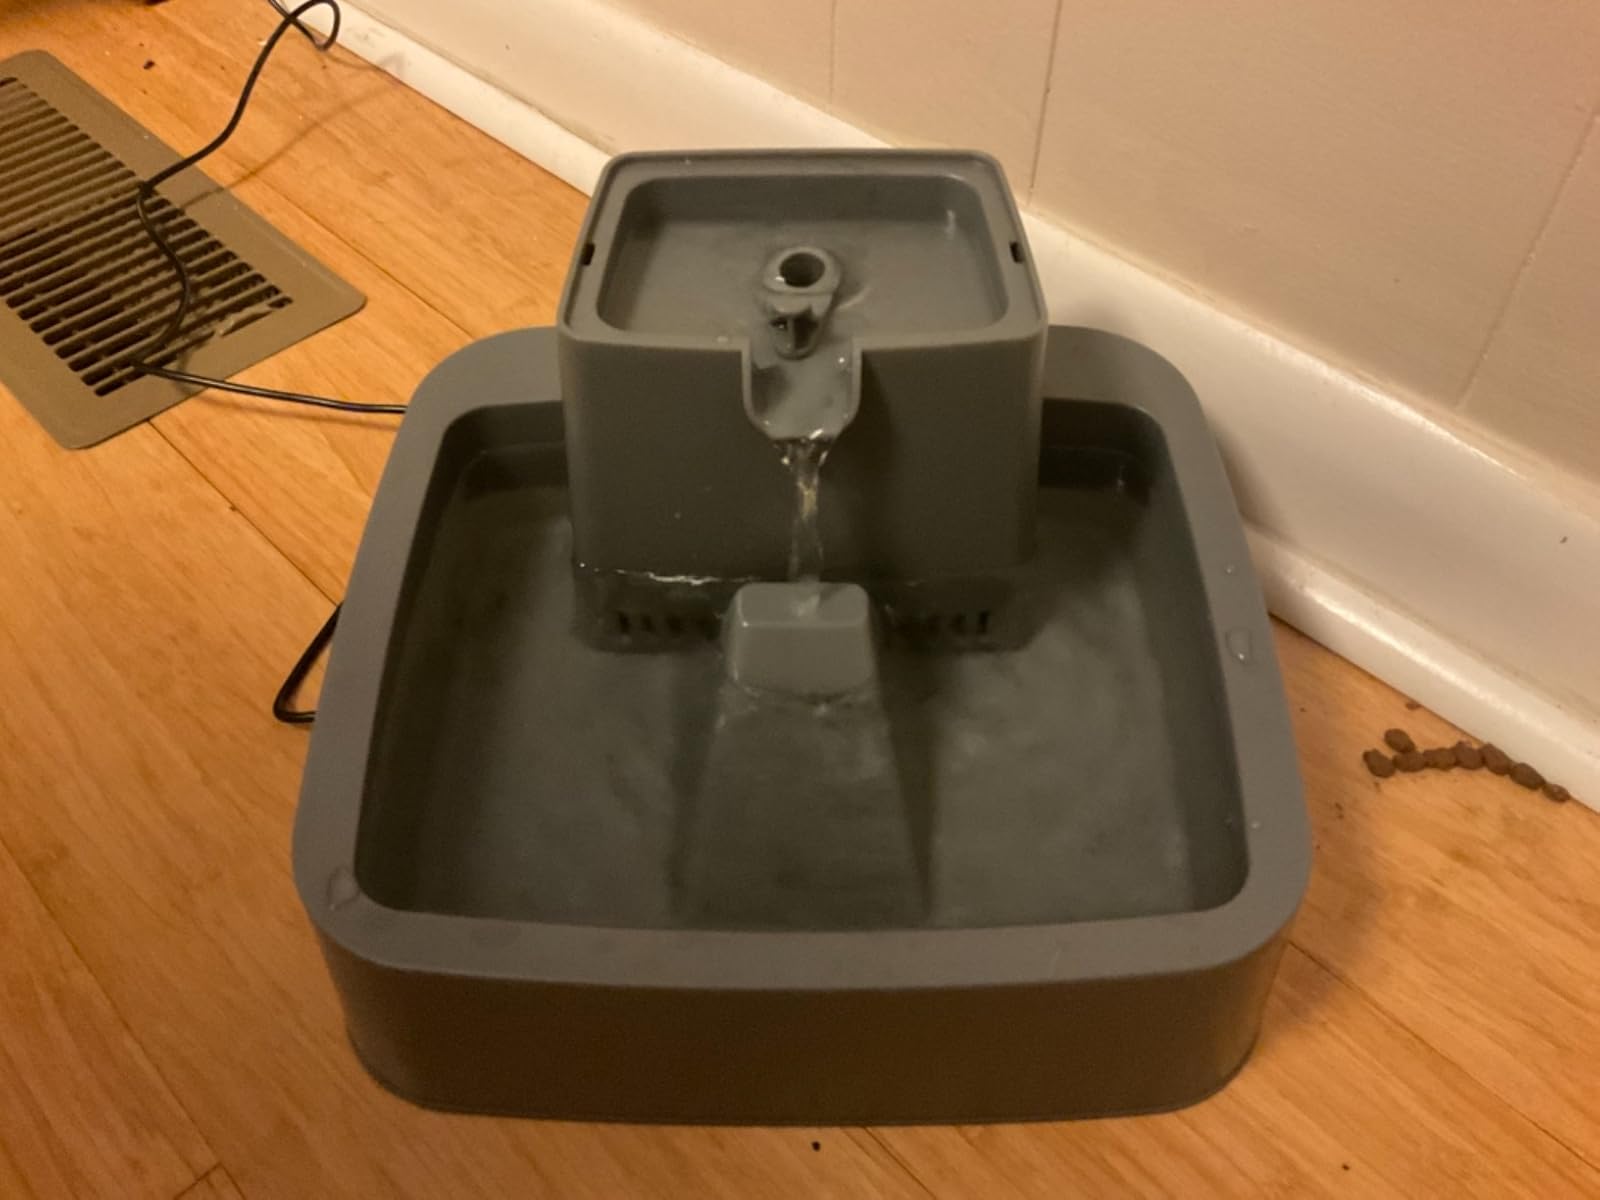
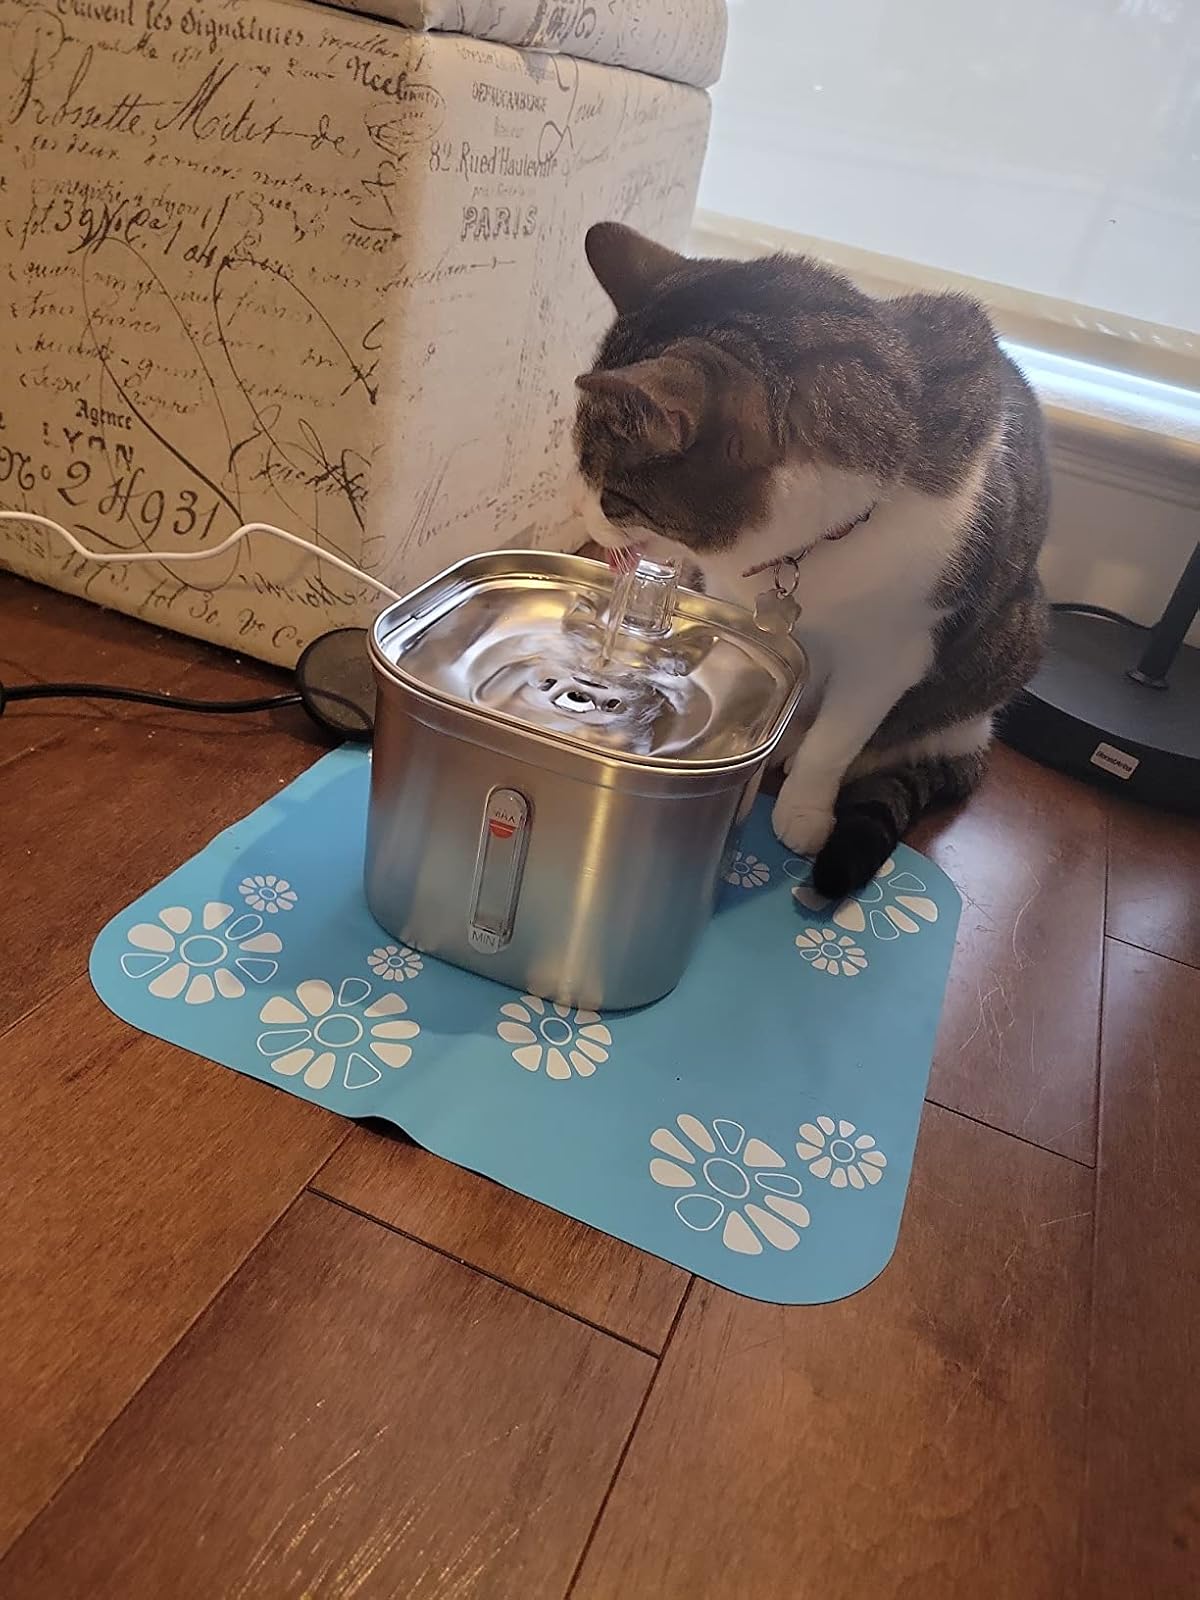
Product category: items_bowl
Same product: no